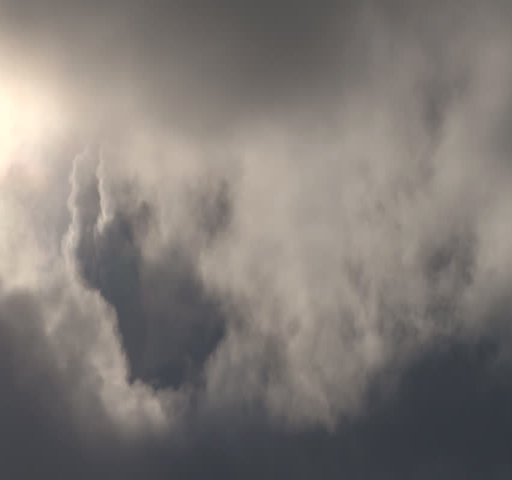
dense , dark clouds part for a short time to allow a glimpse into a brighter reality